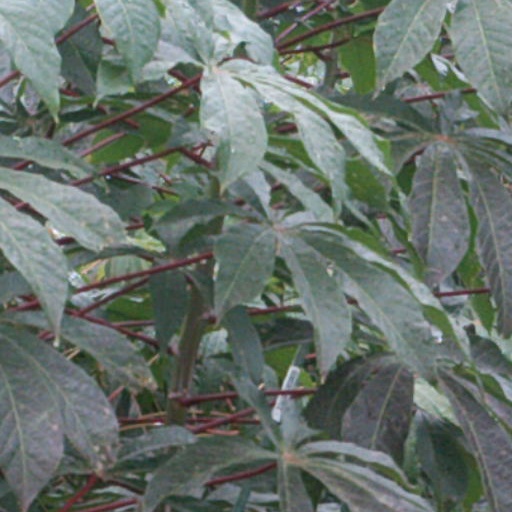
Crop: cassava